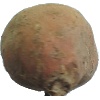
Label: Potato Sweet 1